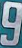
Number: 9